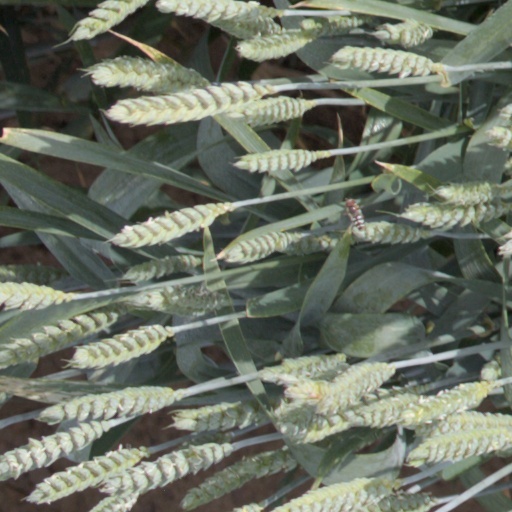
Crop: wheat